Goddess of Democracy (Hong Kong)

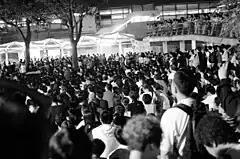
B/W image of hundreds of people orderly sitting outdoors, with an unfurled banner

Lai told a crowd of 2,000 people that the university officials should apologise for their opposition of the art display. On 4 June, backed by storms of protest, the university capitulated to the students' demands for the statue to be allowed on campus. The Alliance organised a transport truck and the delivery was escorted by police forces. The students themselves then raised it on campus.